Welburn on Hodge Beck

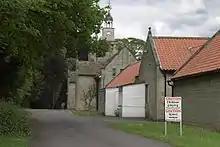
Welburn Hall School

Built during the 17th century, Welburn Hall was originally a lath and plaster structure, becoming the home of the Strangeway family. A following owner, Sir John Gibson, High Sheriff of Yorkshire (1630–31), built a substantial stone addition to the original building. The Hall again passed to new owners by way of Elizabeth, daughter and heiress of Thomas Robinson Esquire of Welburn who married Rev. Digby Cayley. Their three daughters and co-heiresses married into the families of Rev. Francis Wrangham, Archdeacon of Cleveland, Thomas Smith, M.D., and Rev. Arthur Cayley, rector of Normanby, who were in possession in 1824. Mrs. Wrangham held the manor in 1857 followed by William Ernest Duncombe, the Earl of Feversham, in 1872. During the 19th century, Welburn Hall, originally a fine specimen of Elizabethan architecture, was in a state of decay having remained unoccupied from about 1850 to 1880 when Joseph Heads, a brick and tile maker, became the occupant. "In 1890, the derelict hall was sold, the west wing was demolished and the present house and stables were built." The 1901 census is more precise than earlier records. Notably, Welburn Hall was occupied by colliery owner, John Shaw JP, his wife, Mary, his son, James Edward Shaw, Adela, wife of James and John's three grandchildren, Beatrice, Geoffrey and John Edward Durrant Shaw. Eleven household servants are also recorded. The Hall's new coach house was occupied by the coachman, William Scholey, and his wife, Elizabeth. The "Hall Farm" was operated by Frederick Parker and his two employees. "In 1931, the house was badly damaged by a fire and was subsequently rebuilt in a less ostentatious style". The above-mentioned, Major John Edward Durrant Shaw (1894–1952), son of James Edward Shaw (1869–), became High Sheriff of Yorkshire from 1939 to 1940. During the First World War Welburn Hall was a convalescent hospital for injured soldiers and in the Second World War it housed children who were evacuated from the Adela Shaw hospital in Kirkbymoorside. It was opened as a school on 26 January 1951, by North Riding County Council. Dr Howard Crockatt, who was a surgeon at the Adela Shaw Hospital in Kirkbymoorside, played a key role in instigating the school's beginnings and many children went from the hospital to the school.